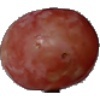
Label: Grape Pink 1